Charlestown, Cornwall

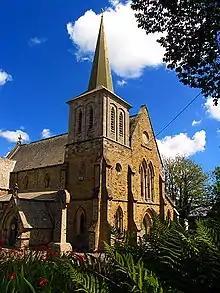
St Paul's Church

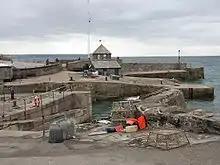
Harbour entrance and outer harbour

Charlestown is a village and port on the south coast of Cornwall, England, in the civil parish of St Austell Bay. It is situated approximately southeast of St Austell town centre.